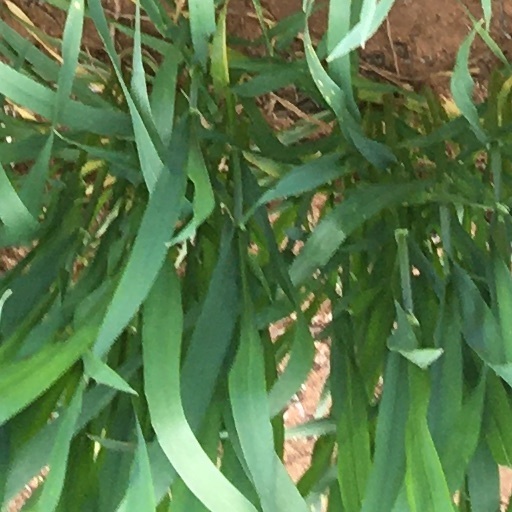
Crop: wheat